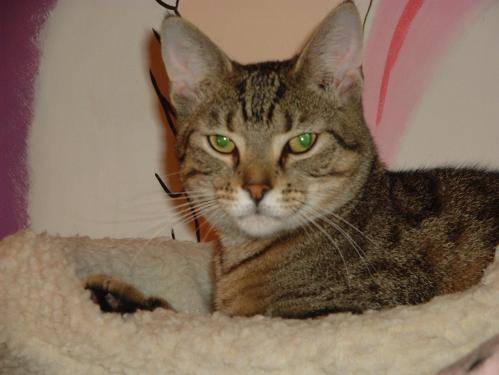
Label: cat